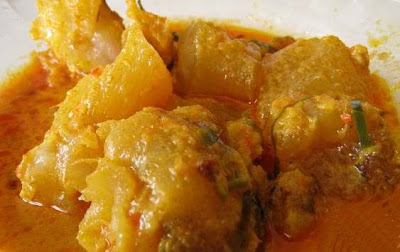
Label: gulai_tunjang